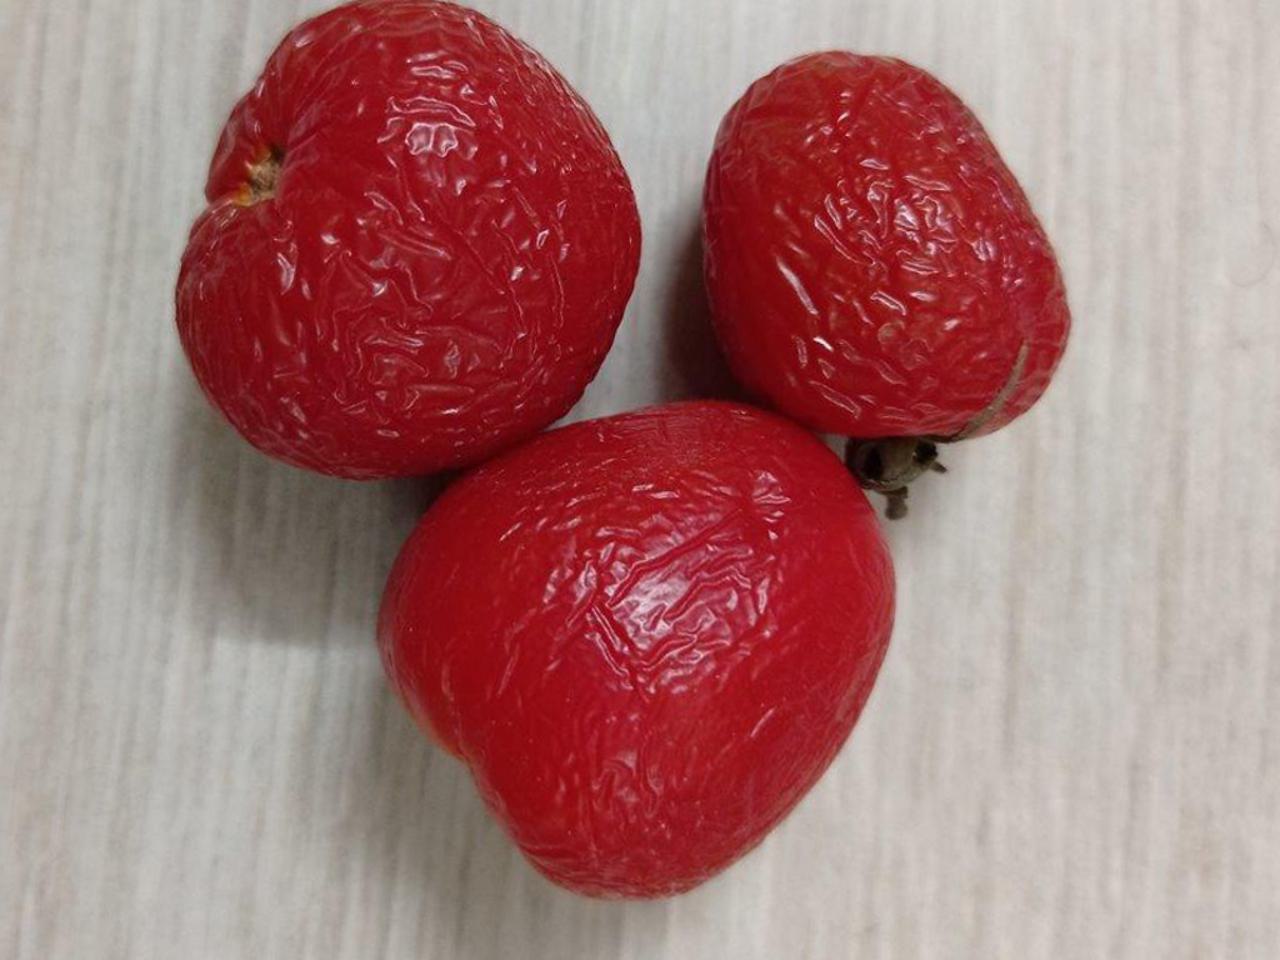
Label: Rotten